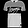
Label: T - shirt / top